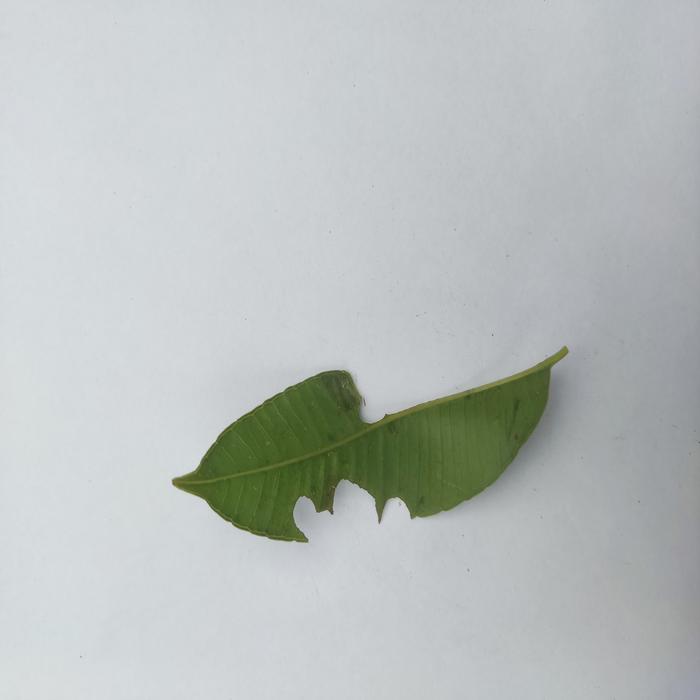
Crop: Hog Plum
Leaf condition: Caterpillars_Infestation